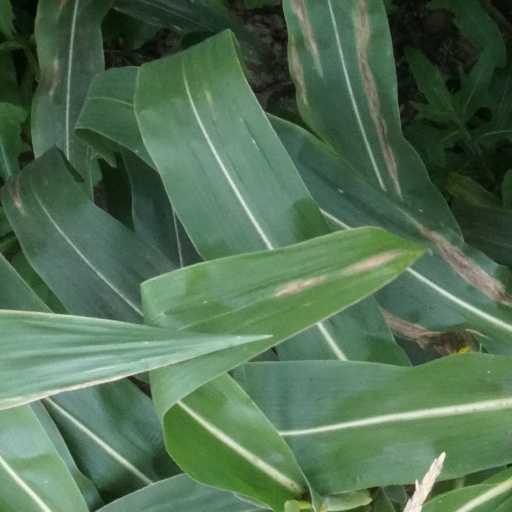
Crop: maize; corn